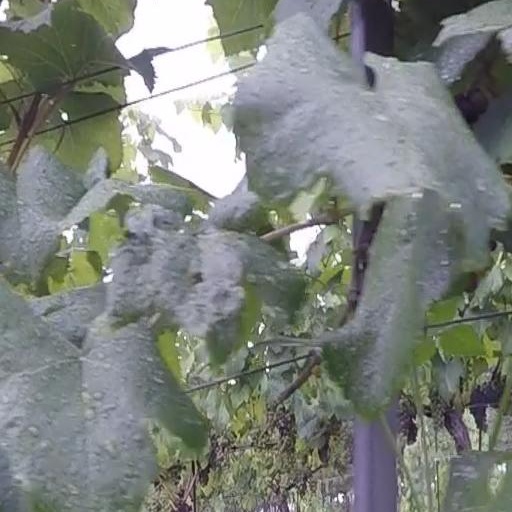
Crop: grape